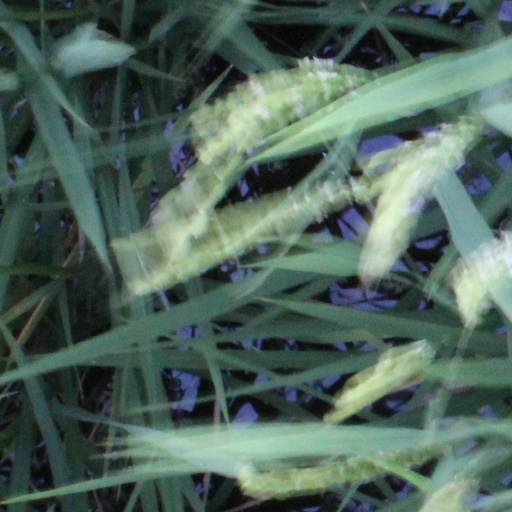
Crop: rice